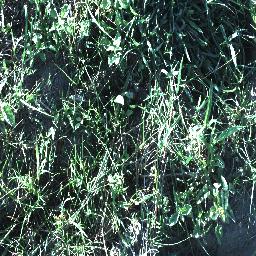
Label: negative